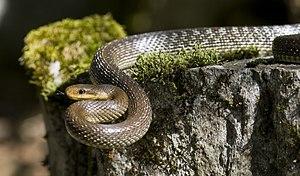
Une Couleuvre d'Esculape (Zamenis longissimus). Photo prise dans le Tessin, en suisse, dans la nature. Italiano: Un Colubro di Esculapio (Zamenis longissimus), visto nel Ticino (CH) nella natura selvaggia.